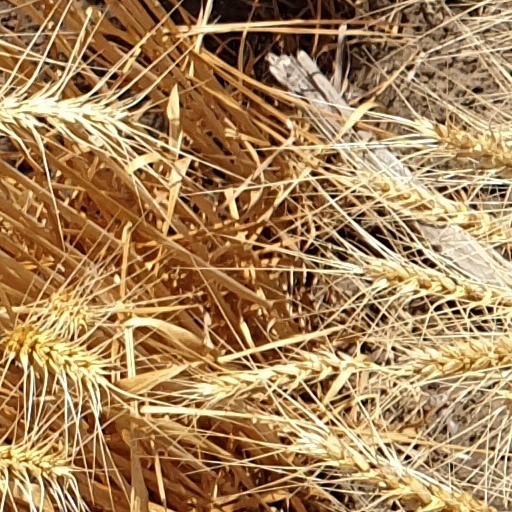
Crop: wheat